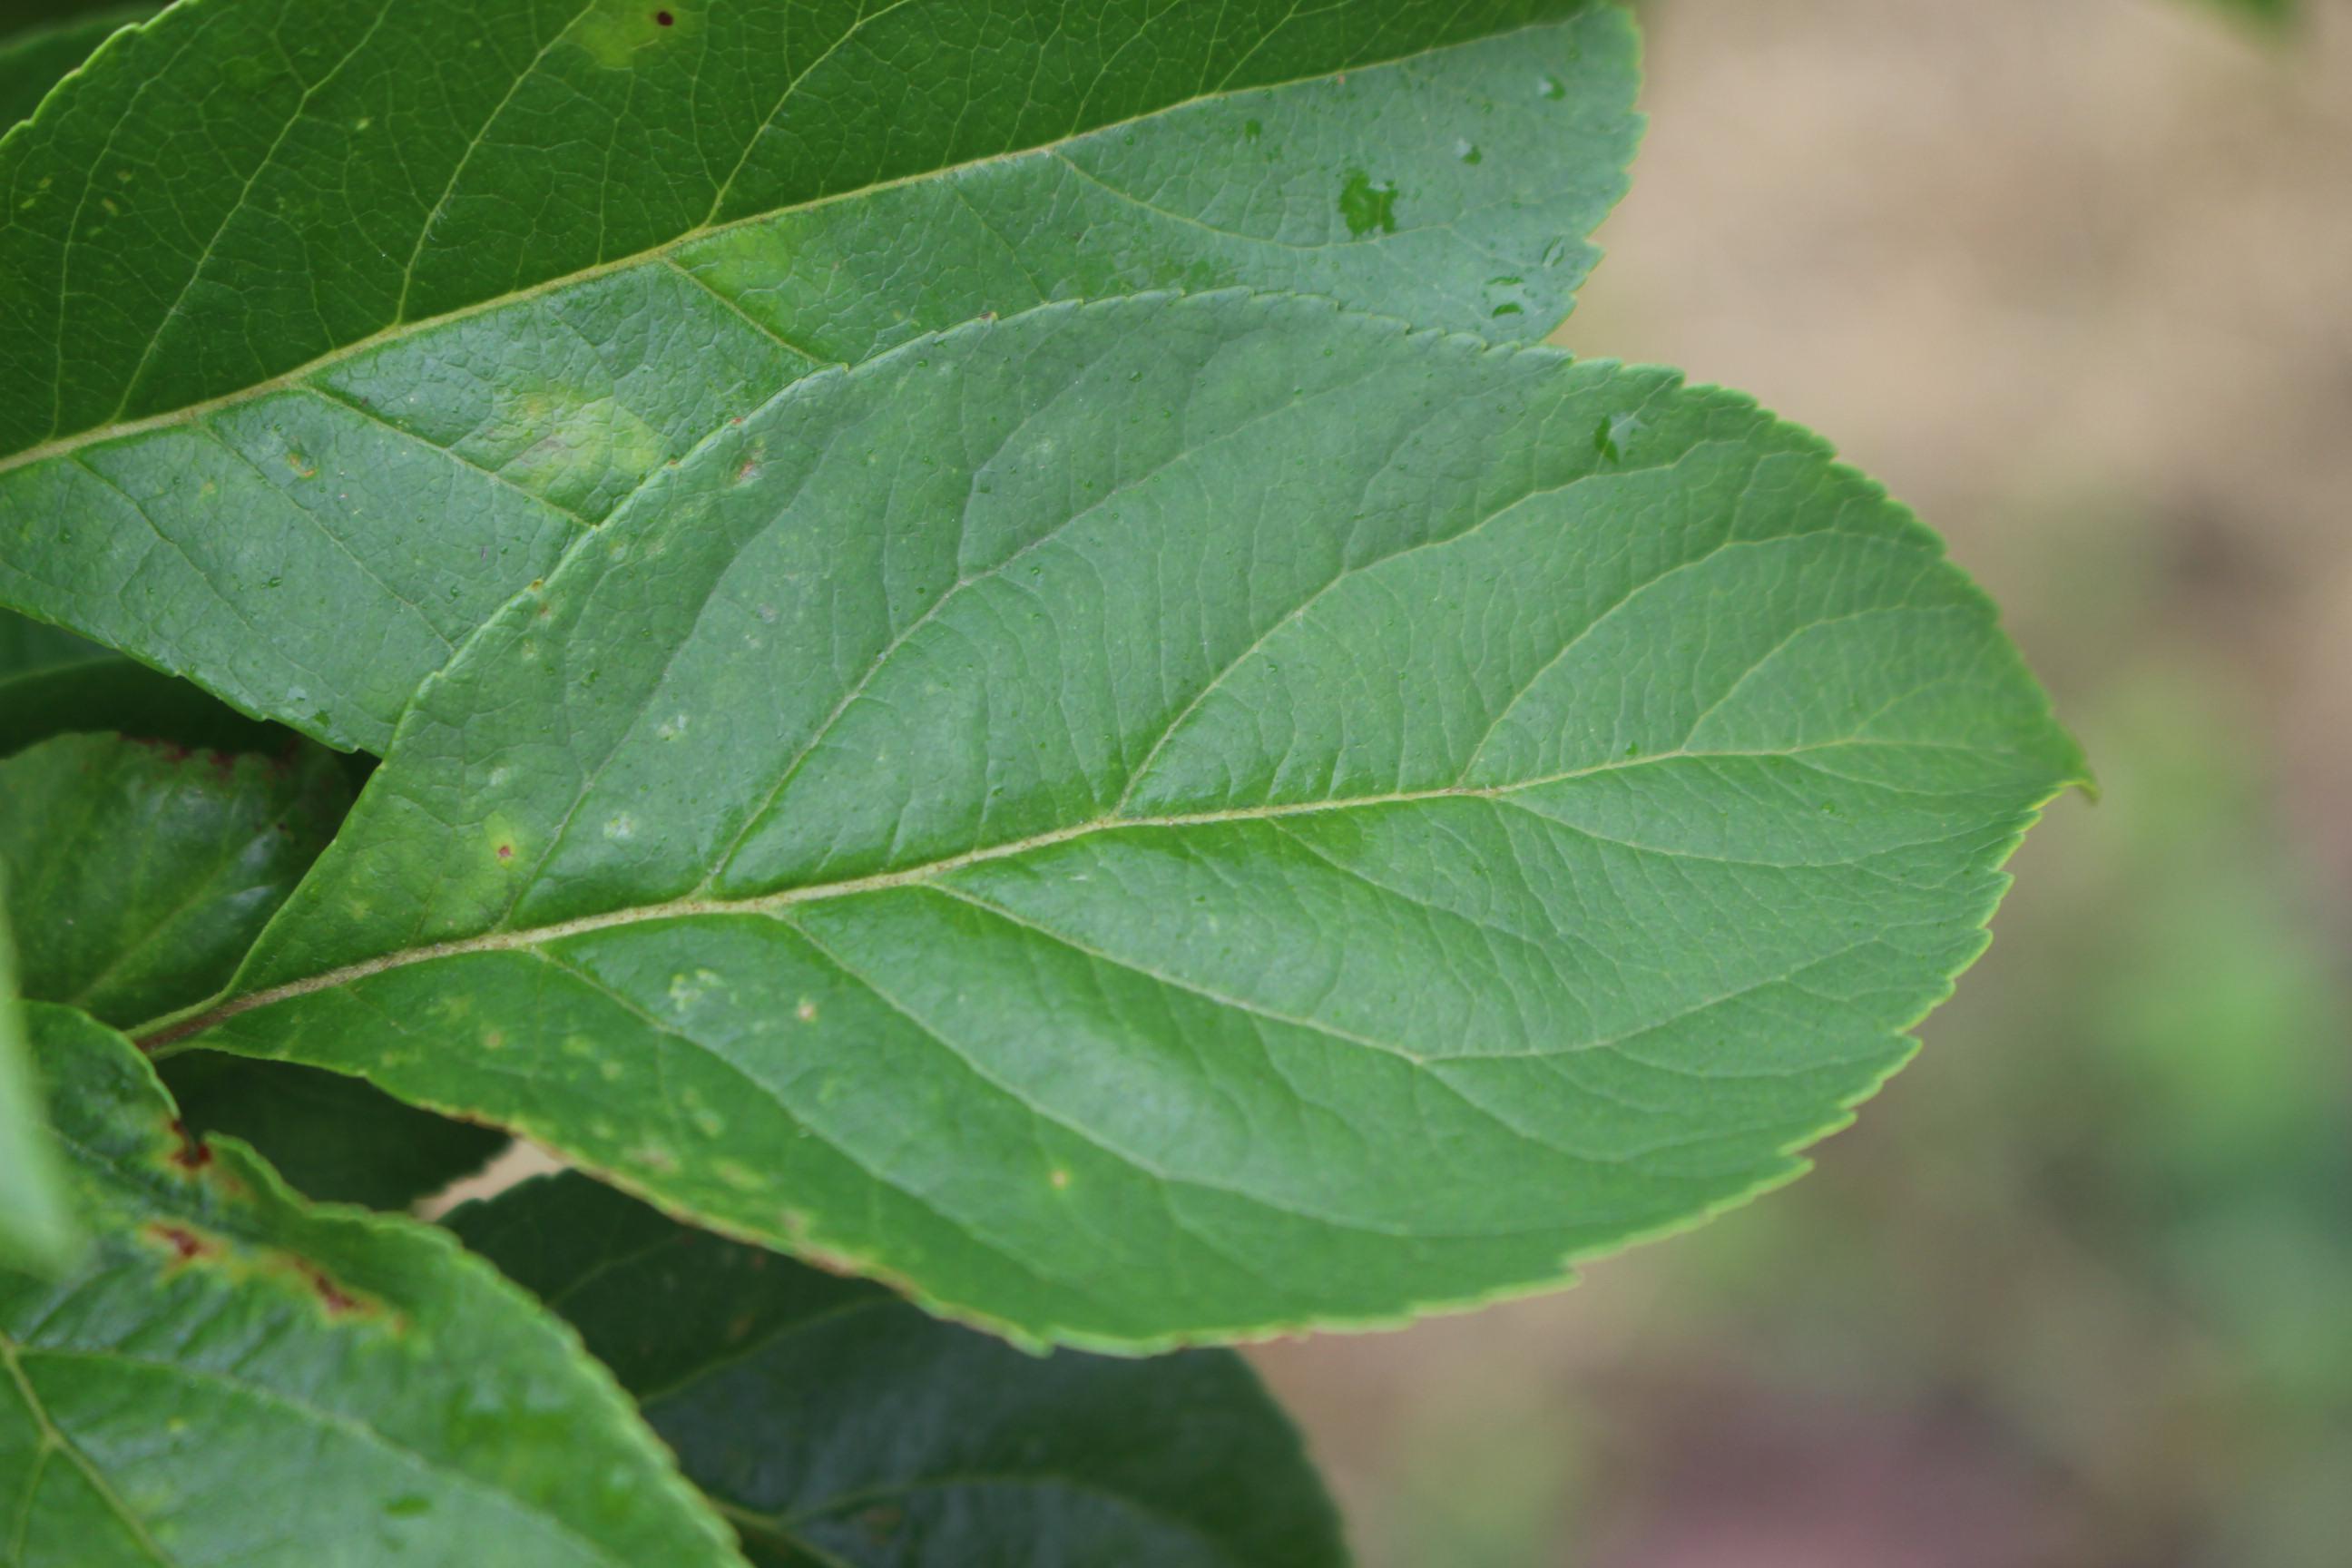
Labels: rust